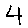
Label: 4